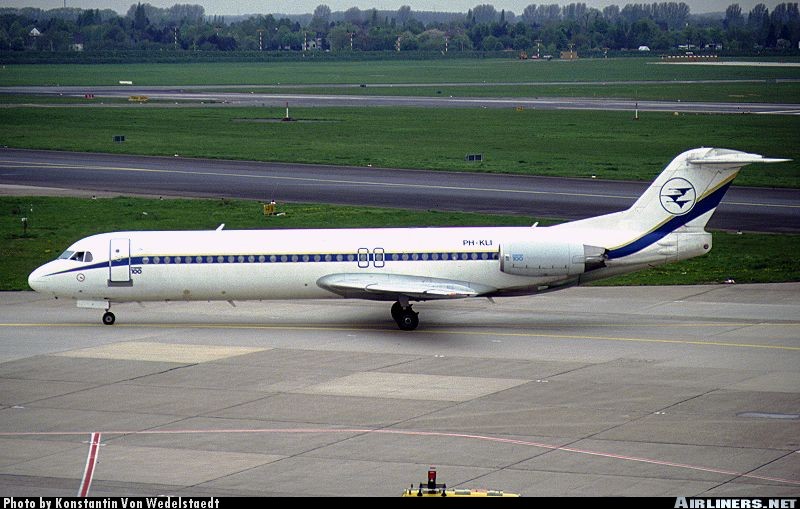
Vehicle type: Planes